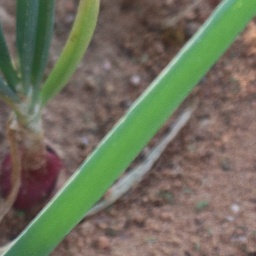
Label: healthy